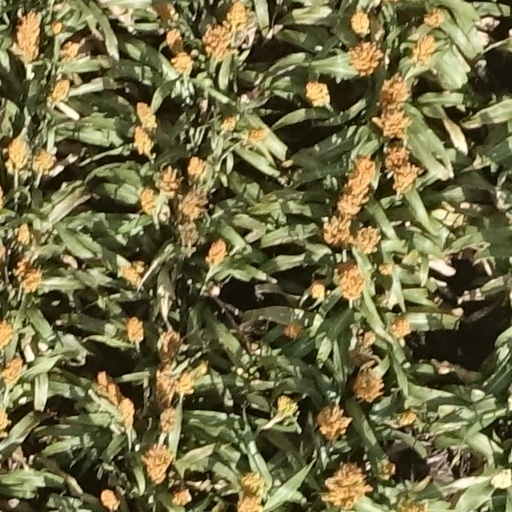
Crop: sorghum